Nechtan (mythology)

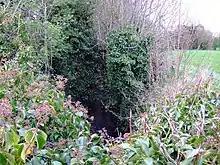
Nechtan is associated with the source of the River Boyne (pictured)

Nechtan is a figure in Irish mythology who is associated with a spring marking the source of the River Boyne, known as Nechtan's Well or the Well of Wisdom. He was the husband of Boann, eponymous goddess of the Boyne. Nechtan is believed to be another name for Nuada.